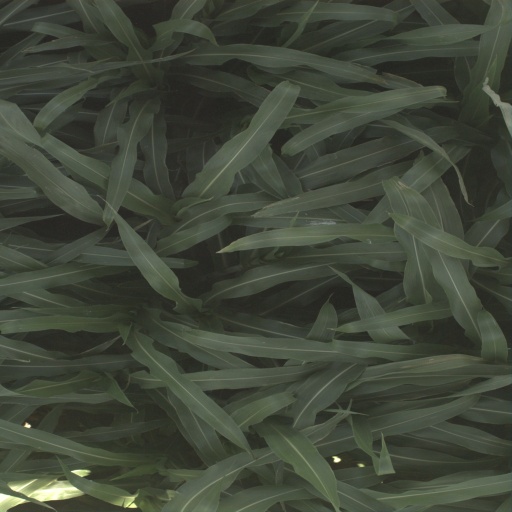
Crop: sorghum